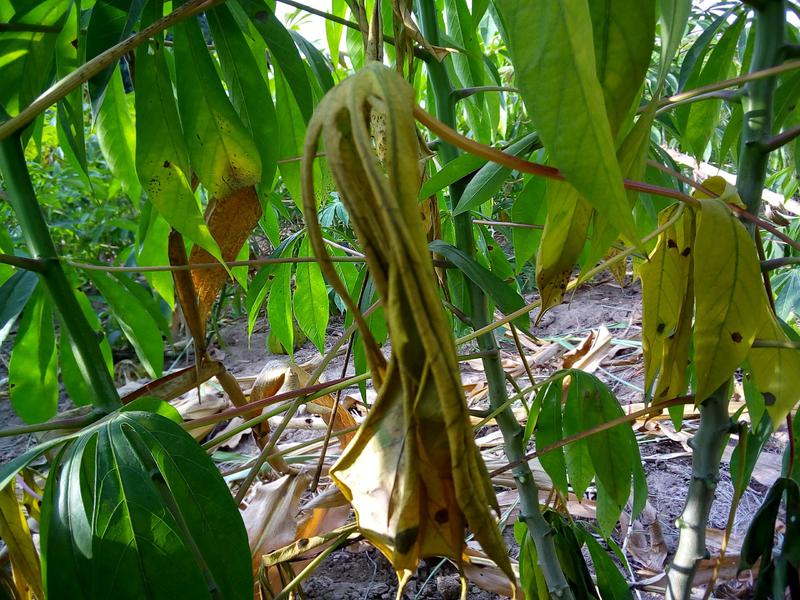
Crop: cassava
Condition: bacterial_blight